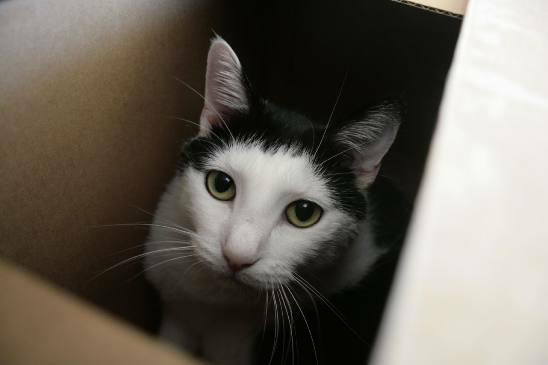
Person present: No